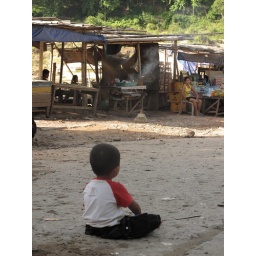
Local boy in the middle of the street